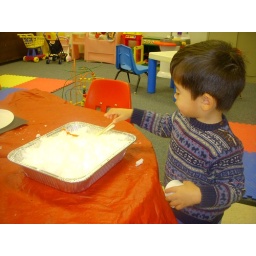
Toddler Fun Club, building a snowman in the classroom 002